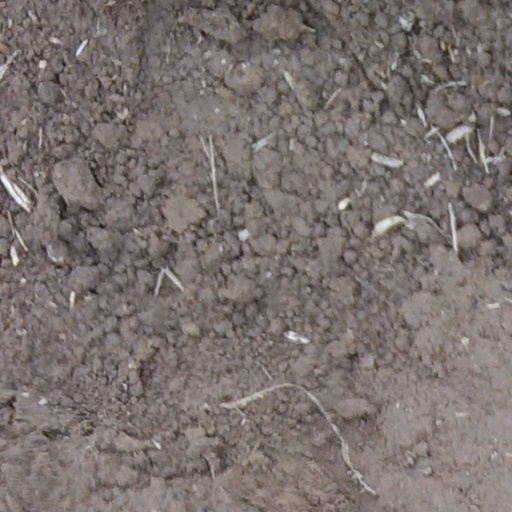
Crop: wheat